Jerome's first epistle to Paulinus

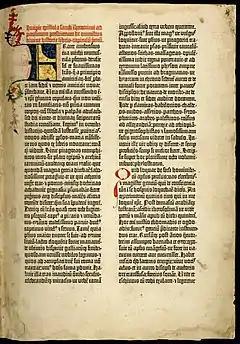

Jerome's first epistle to Paulinus is the letter number 53 of Jerome, addressed to Paulinus of Nola.